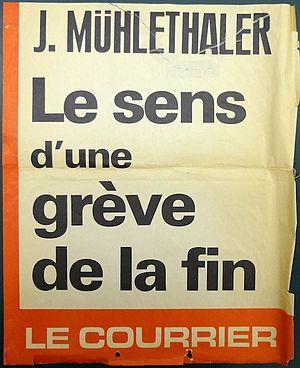
Manchette du quotidien genevois Le Courrier, du 16-17 octobre 1976.
L'Association mondiale pour l'École instrument de paix est une organisation non gouvernementale internationale qui a pour but de développer l'éducation aux droits de l'homme et à la paix. Elle a été fondée en 1967 par Jacques Mühlethaler et elle est basée à Genève. Des sections nationales existent dans une quarantaine de pays.